Court cairn

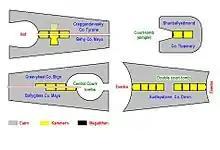
Various forms of court tombs.

Court cairns are characterized as having an uncovered courtyard area connected to one or more covered burial chambers. The boundaries of this open area were typically lined with large standing stones. A narrow, stone-lined entry extended from the main area into one or more roofed burial chambers. Courtyards were generally oval or circular in shape, with U-shaped and semi-circular courtyards being the most common layout. Large standing stones were used to make the walls and roof of burial chambers, normally located at one end of the cairn. Burial chambers are typically divided by jamb stones or jamb-and-sill stones into consecutive burial compartments.